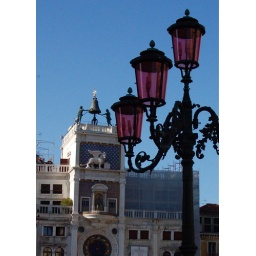
venetian glass lamps in front of St. Mark's clock tower, Venice